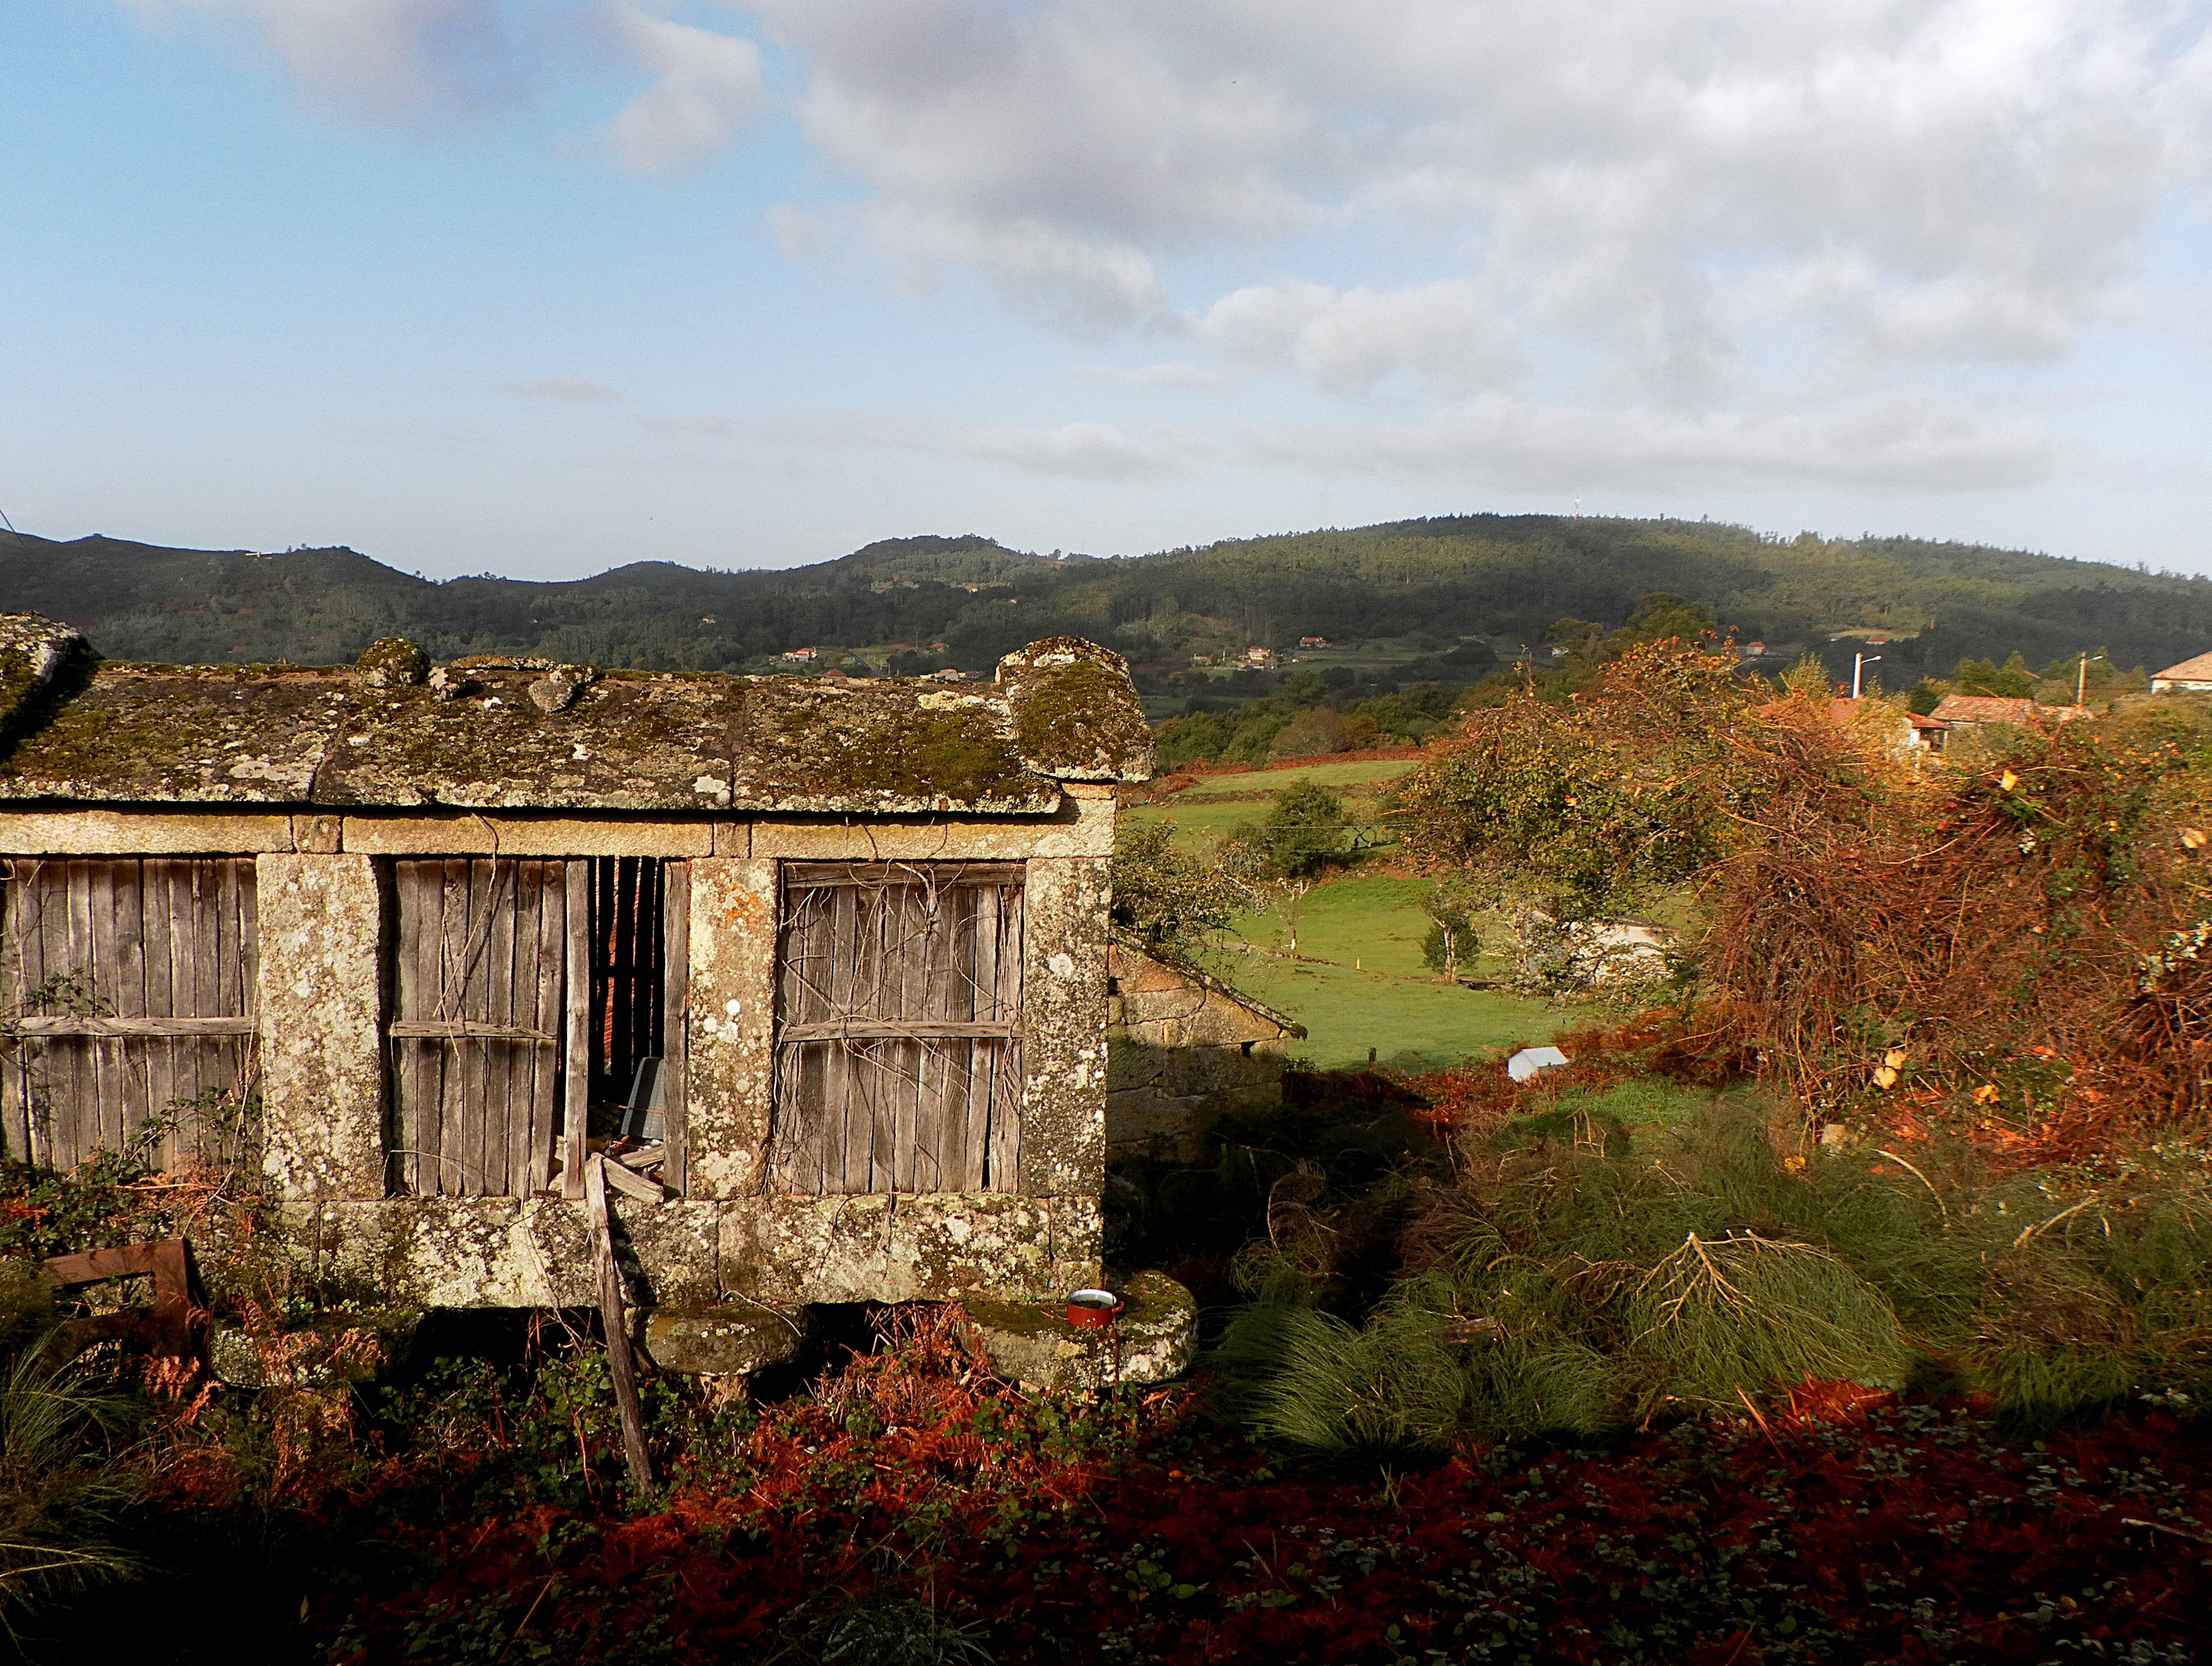
landscape, mountain, hill, village, autumn, ruins, ggl1, gaby1, carros, canastros, horreos, rural area